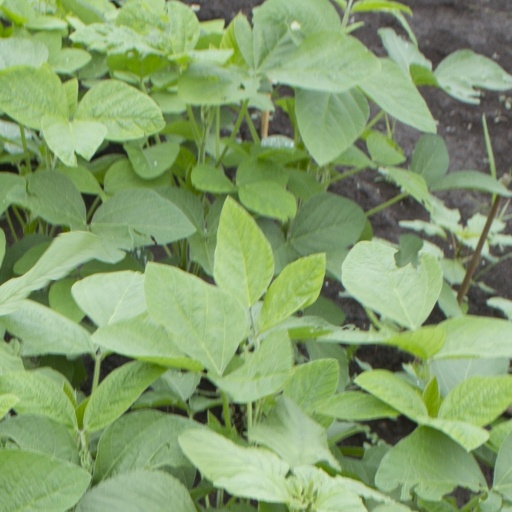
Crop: soybean